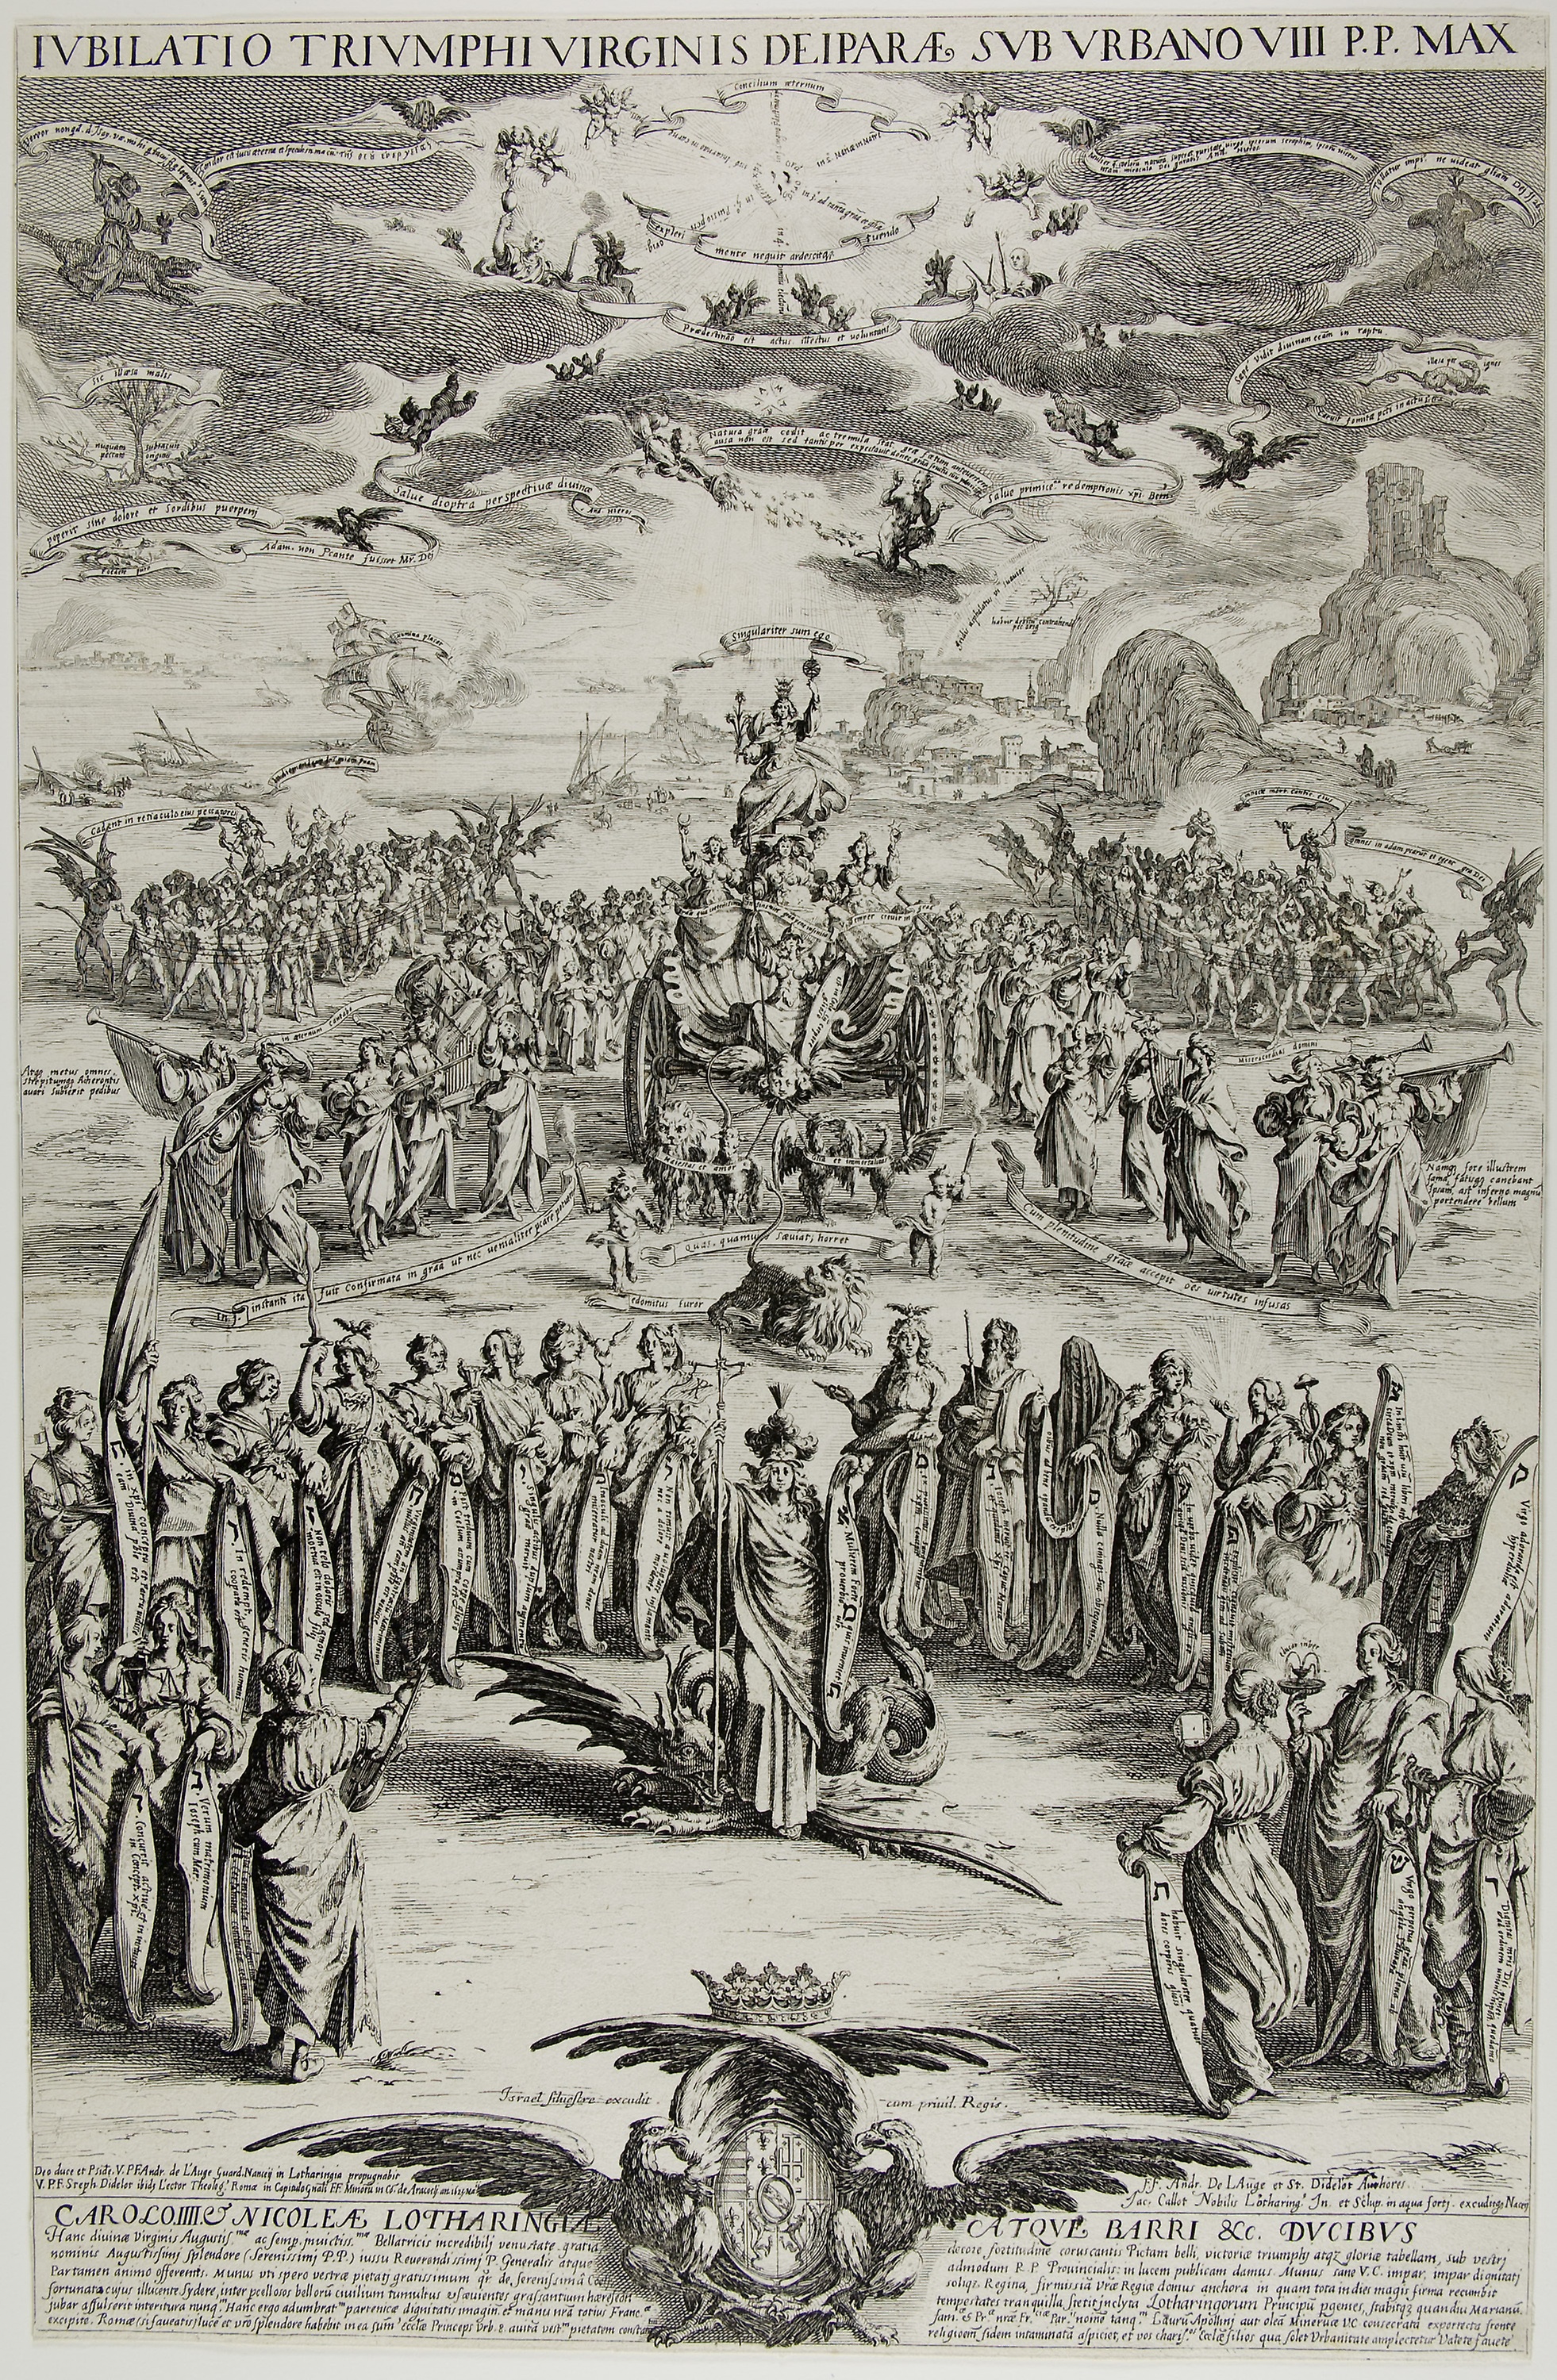
history, black and white, art, ancient history, visual arts, illustration, artwork, tree, monochrome, stock photography, middle ages